Heilbron

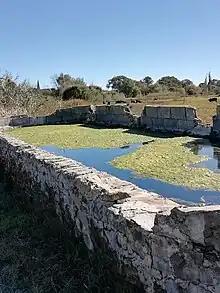
Bron van Heil, Heilbron, Phiritona.

Heilbron was officially established in 1873. The town was founded at the site of a perennial natural fountain, thus the name 'Heilbron' (Afrikaans for 'Spring of Bliss'). The fountain is the source of a small stream which runs through the town. Various small groups of people have lived on the banks of the stream for centuries.